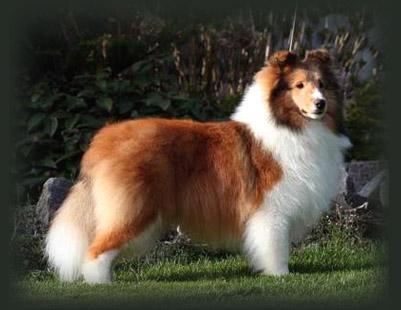
Shetland_sheepdog